First Francoism

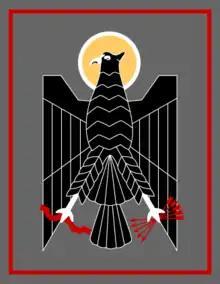
Coat of arms of the Armed Police, created in 1941.

The military jurisdiction was complemented by a special civil jurisdiction —courts were established in the most important regions and a National Court in Madrid— which would deal with the cases established in the Law of Political Responsibilities promulgated by General Franco on February 9, 1939, two months before the end of the war. The law automatically condemned all members of the Republican and left-wing parties who had supported the cause of the Republic, as well as all those who had supported the Republican side and even those who had shown "serious passivity" with respect to the Nationalist side. Membership in Freemasonry also meant immediate condemnation. The penalties established in the law ranged from six months to fifteen years in prison, along with penalties of restriction on professional activities, limitation of residence, banishment to the African colonies or house arrest. These penalties were complemented by economic sanctions ranging from fines to confiscation of property.